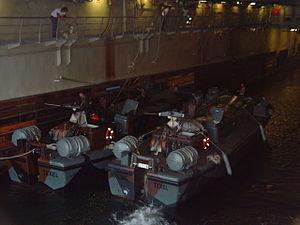
La classe Galicia sont des Landing Platform Dock fruits d'une coopération entre l'Espagne et les Pays-Bas, où ils sont nommés classe Rotterdam.